José Cura

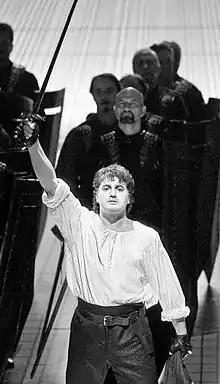
José Cura on stage as "Le Cid" in 2008, the day his father died

Cura then returned to Barcelona for a month-long run of "Andrea Chénier" at the Liceu. Following a gala concert in Lisbon once more in support of Associacao Portuguesa Contra a Leucemia, Cura traveled to Cologne to headline in the famous verismo double-bill of Cav/Pag.